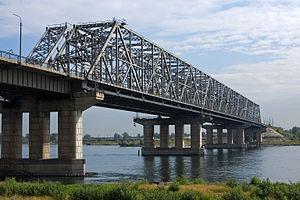
Krasnoïarsk est une ville de Sibérie, en Russie, et le centre administratif du kraï de Krasnoïarsk. Située dans le Sud-Ouest de la région économique de Sibérie orientale, c'est une étape importante sur le trajet du Transsibérien. Krasnoïarsk est la troisième ville de Sibérie avec 1 066 934 habitants en 2016.
La Russie, en forme longue la fédération de Russie, est un état fédéral transcontinental. Elle est l'héritière de l'Empire russe et l'état continuateur de l'Union des républiques socialistes soviétiques.